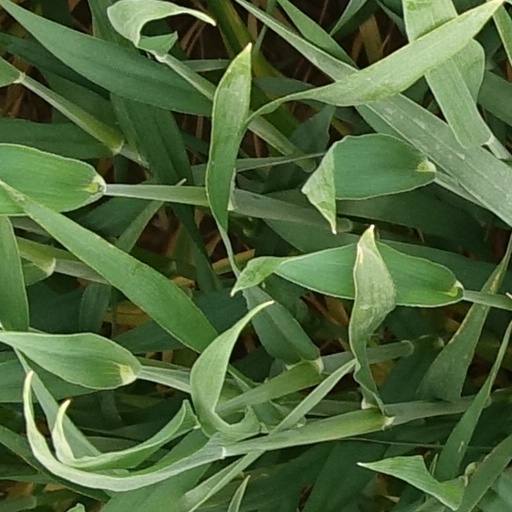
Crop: wheat